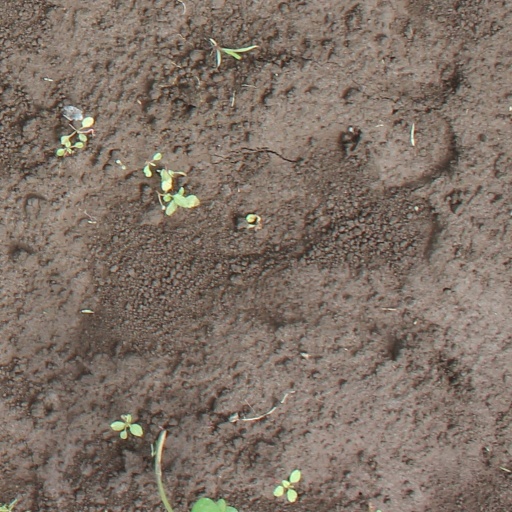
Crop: soybean